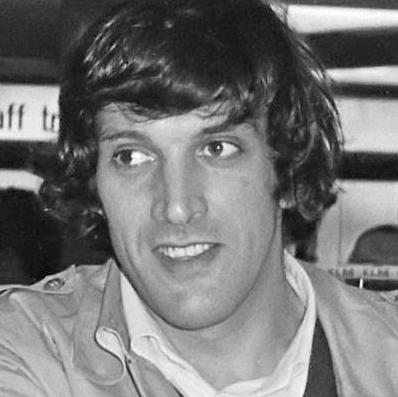
Age: 30